Memoirs of a Murderer (film)

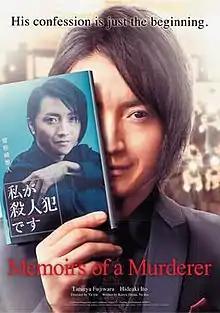
Film poster

, also known as Confession of Murder, is a 2017 Japanese detective thriller film that is a remake of the 2012 South Korean film "Confession of Murder". The film was directed by Yū Irie and stars Tatsuya Fujiwara as Sonezaki and Hideaki Itō as Ko Makimura.